Kenny Shiels

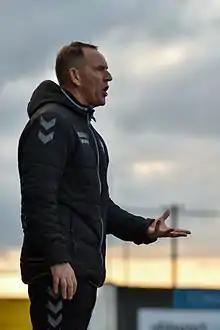
Shiels in 2017

Kenneth Shiels (born 27 April 1956) is a Northern Irish football manager and former player who last managed NIFL Premier Intermediate side Moyola Park.